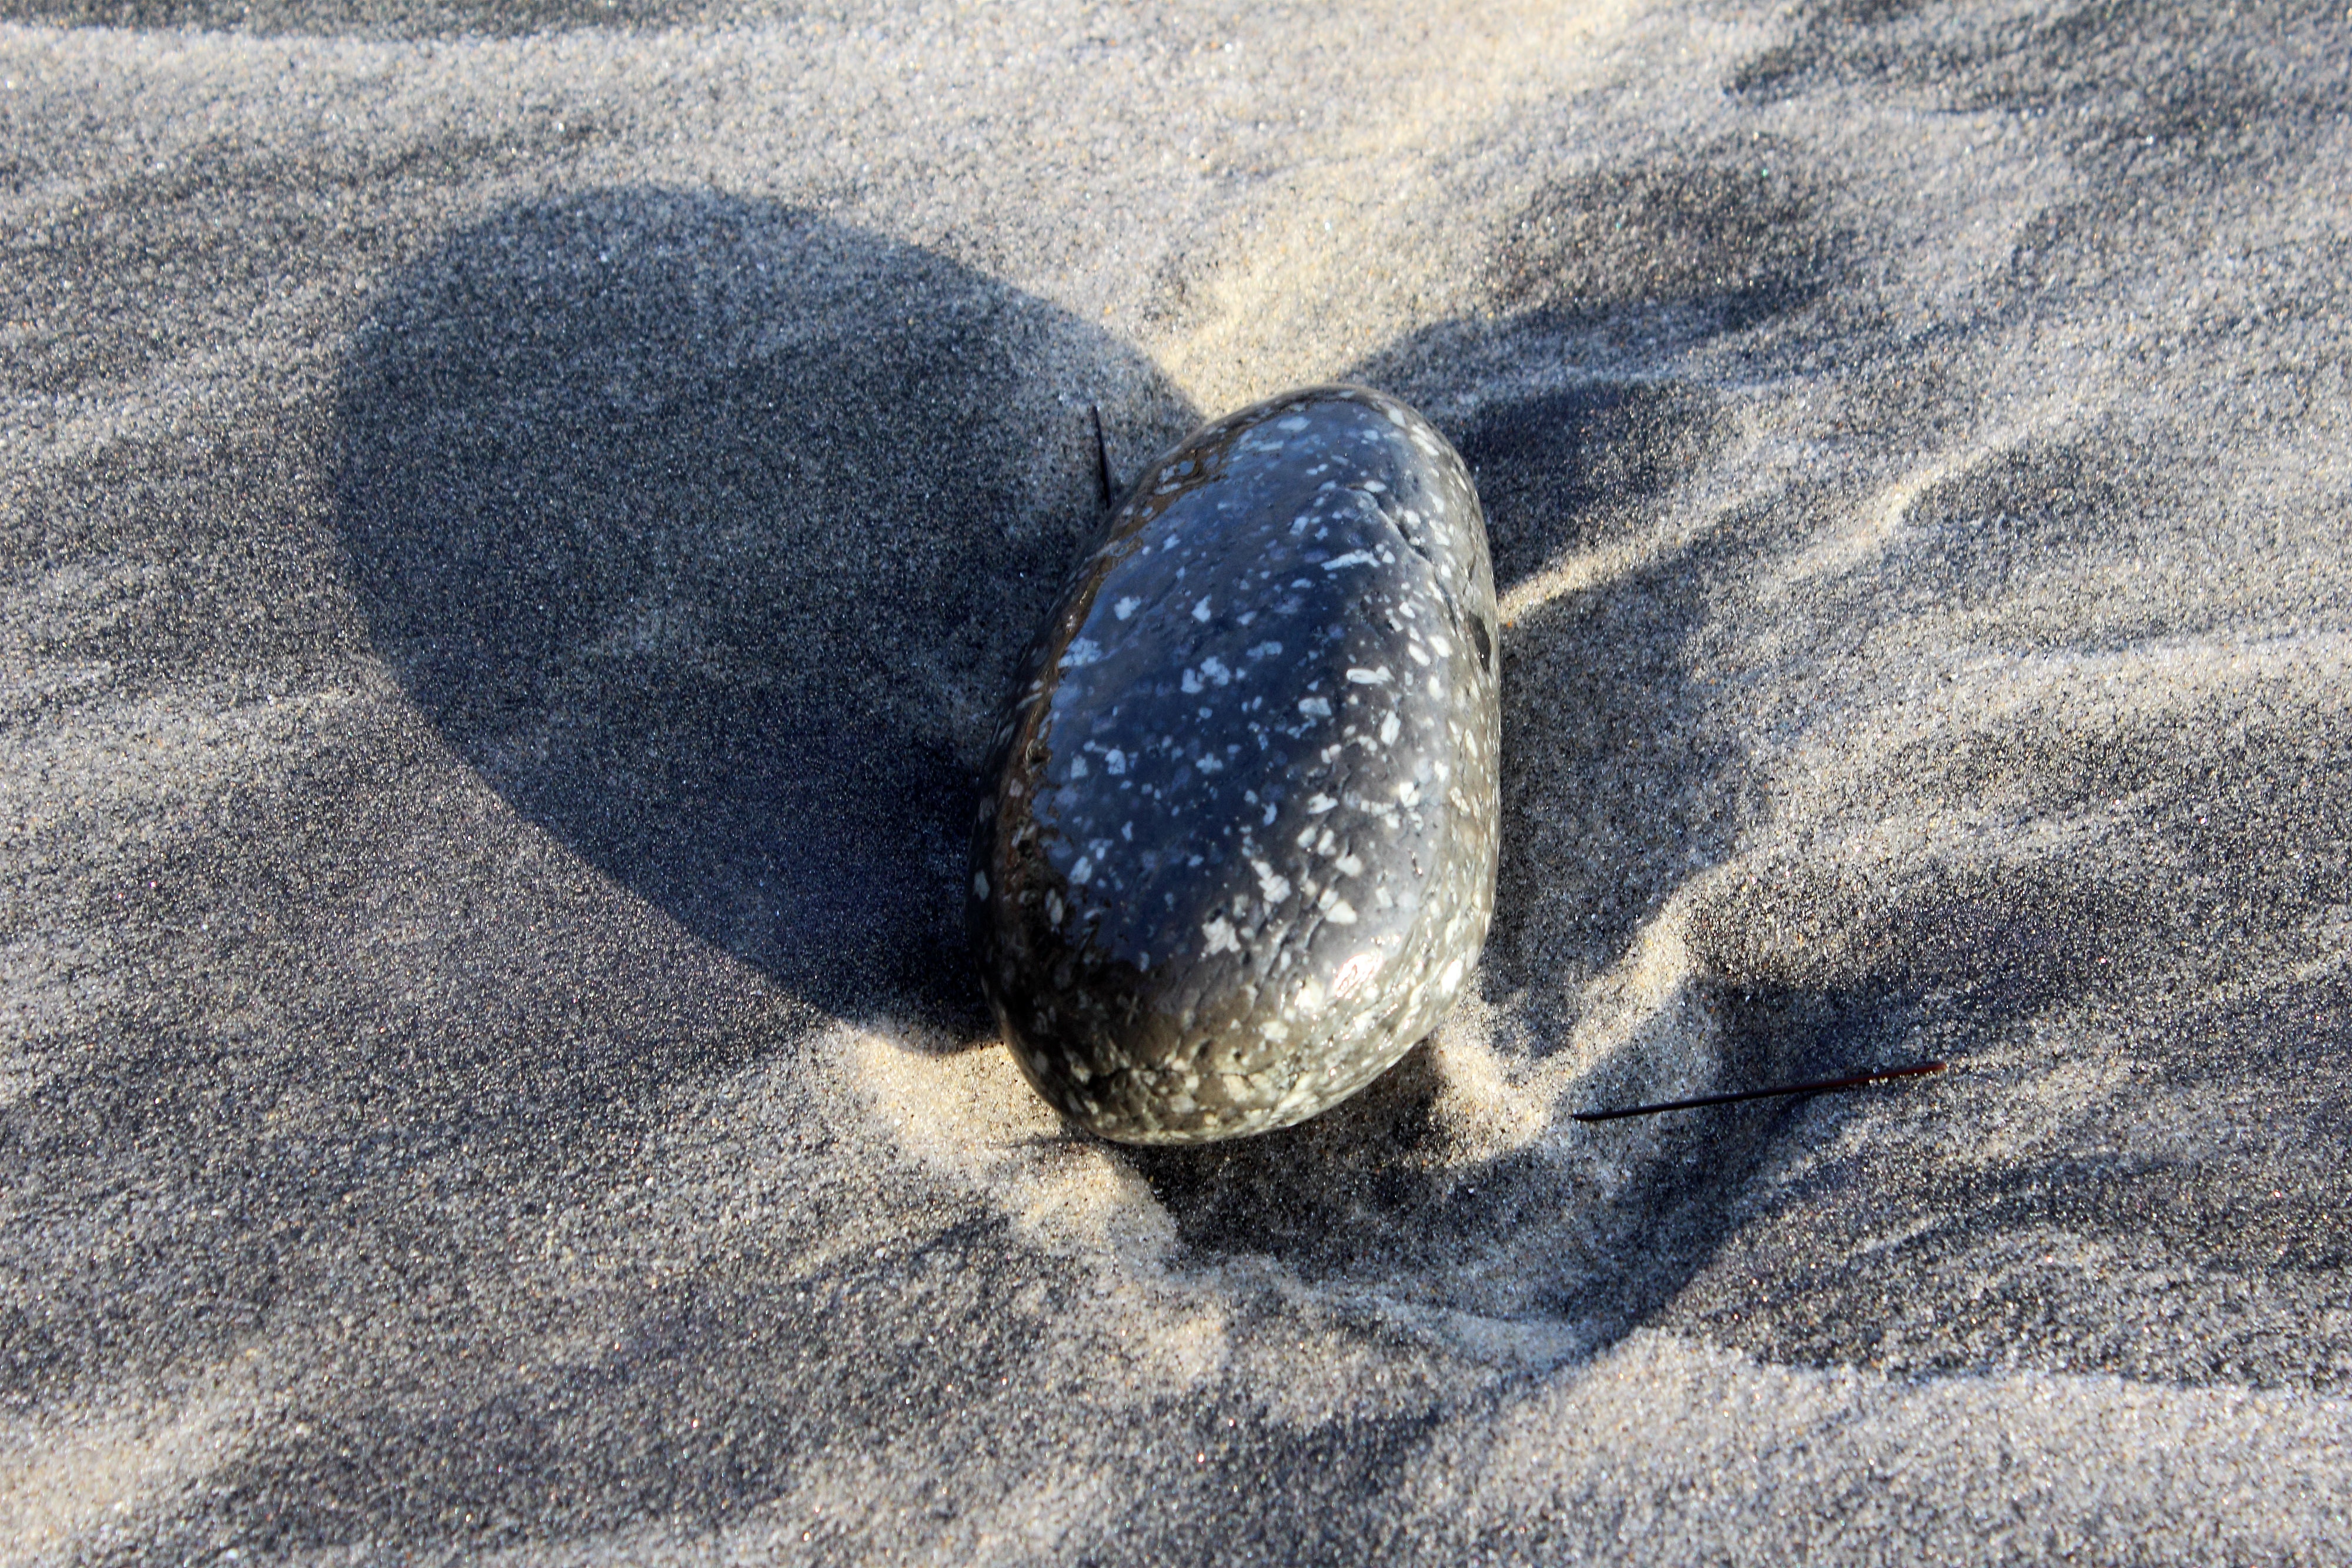
hand, beach, sand, rock, coastal, asphalt, pebble, blue, california, material, stones, sandy beach, san diego, encinitas, afternoon light